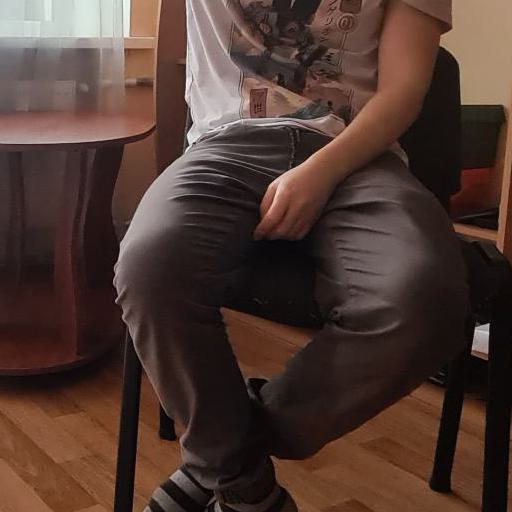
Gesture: no_gesture